George Devol

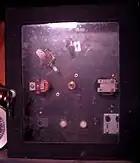
The first static magnetic recorder that used a saw blade to record information

In the 1940s, Devol was focusing on manipulators and his magnetic recording patents, but he took note of the introduction of automation into factories. In 1954, he applied for his robotics patent. , issued in 1961 for Programmed Article Transfer, introduced the concept of universal automation, or Unimation. His wife Evelyn suggested the word "Unimate" to define the product, much the same as George Eastman had coined Kodak.